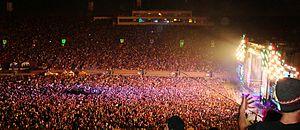
Electric Daisy Carnival est un festival musical annuellement organisé au printemps, en été, et automne aux États-Unis, à Porto Rico et au Royaume-Uni en 2013. En 2014, le Mexique est ajouté à la liste des événements. Fondé par Insomniac Events, le festival se déroule dans les rues de Californie, du Colorado, de Floride, du Nevada, du New Jersey, de New York, du Texas, et de Porto Rico. À l'origine un événement organisé au Sud de la Californie, l'EDC s'étend dans d'autres États. En 2009, les événements se déroulent pendant deux nuits consécutives ; en 2011, l'événement de Las Vegas dure pendant trois jours et recense un total de 230 000 personnes présentes, puis de plus de 320 000 l'année suivante. Il reste considéré comme l'un des meilleurs événements de musique électronique avec Tomorrowland, l'Ultra ou Coachella.